Melbourne Star

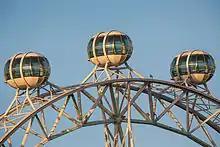
Original passenger cabins fitted to the new wheel

On 11 October 2013 it was announced that Sanoyas had purchased the wheel from ING Real Estate for an undisclosed price, and that Melbourne Star Management Group would continue to manage it. On 25 October, Sanoyas Holdings Corporation president Takashi Ueda announced that the company was aiming to reopen the attraction in ten weeks time. Advertisements for approximately 100 jobs began appearing on the Melbourne Star website and on the 'SEEK' recruiting website.